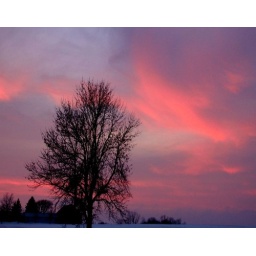
Brilliant pink color replaced orange in the last moments of light.